Agroforestry

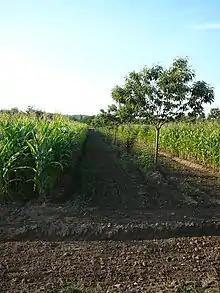
Alley cropping of maize and sweet chestnut, Dordogne, France

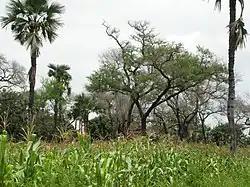
Maize grown under "Faidherbia albida" and "Borassus akeassii" near Banfora, Burkina Faso

Agroforestry (also known as agro-sylviculture or forest farming) is a land use management system that integrates trees with crops or pasture. It combines agricultural and forestry technologies. As a polyculture system, an agroforestry system can produce timber and wood products, fruits, nuts, other edible plant products, edible mushrooms, medicinal plants, ornamental plants, animals and animal products, and other products from both domesticated and wild species.